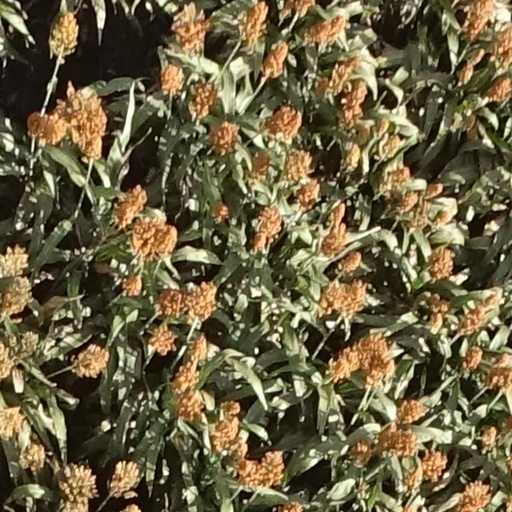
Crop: sorghum